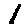
Label: 1